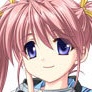
Portrait style: Anime Portrait